Ride of Fame

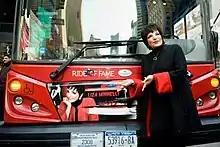
Liza Minnelli posing with her Ride of Fame decal

The Ride of Fame began honoring nominees as either "Immortal", IT or imminent with Air Supply on October 13, 2012.